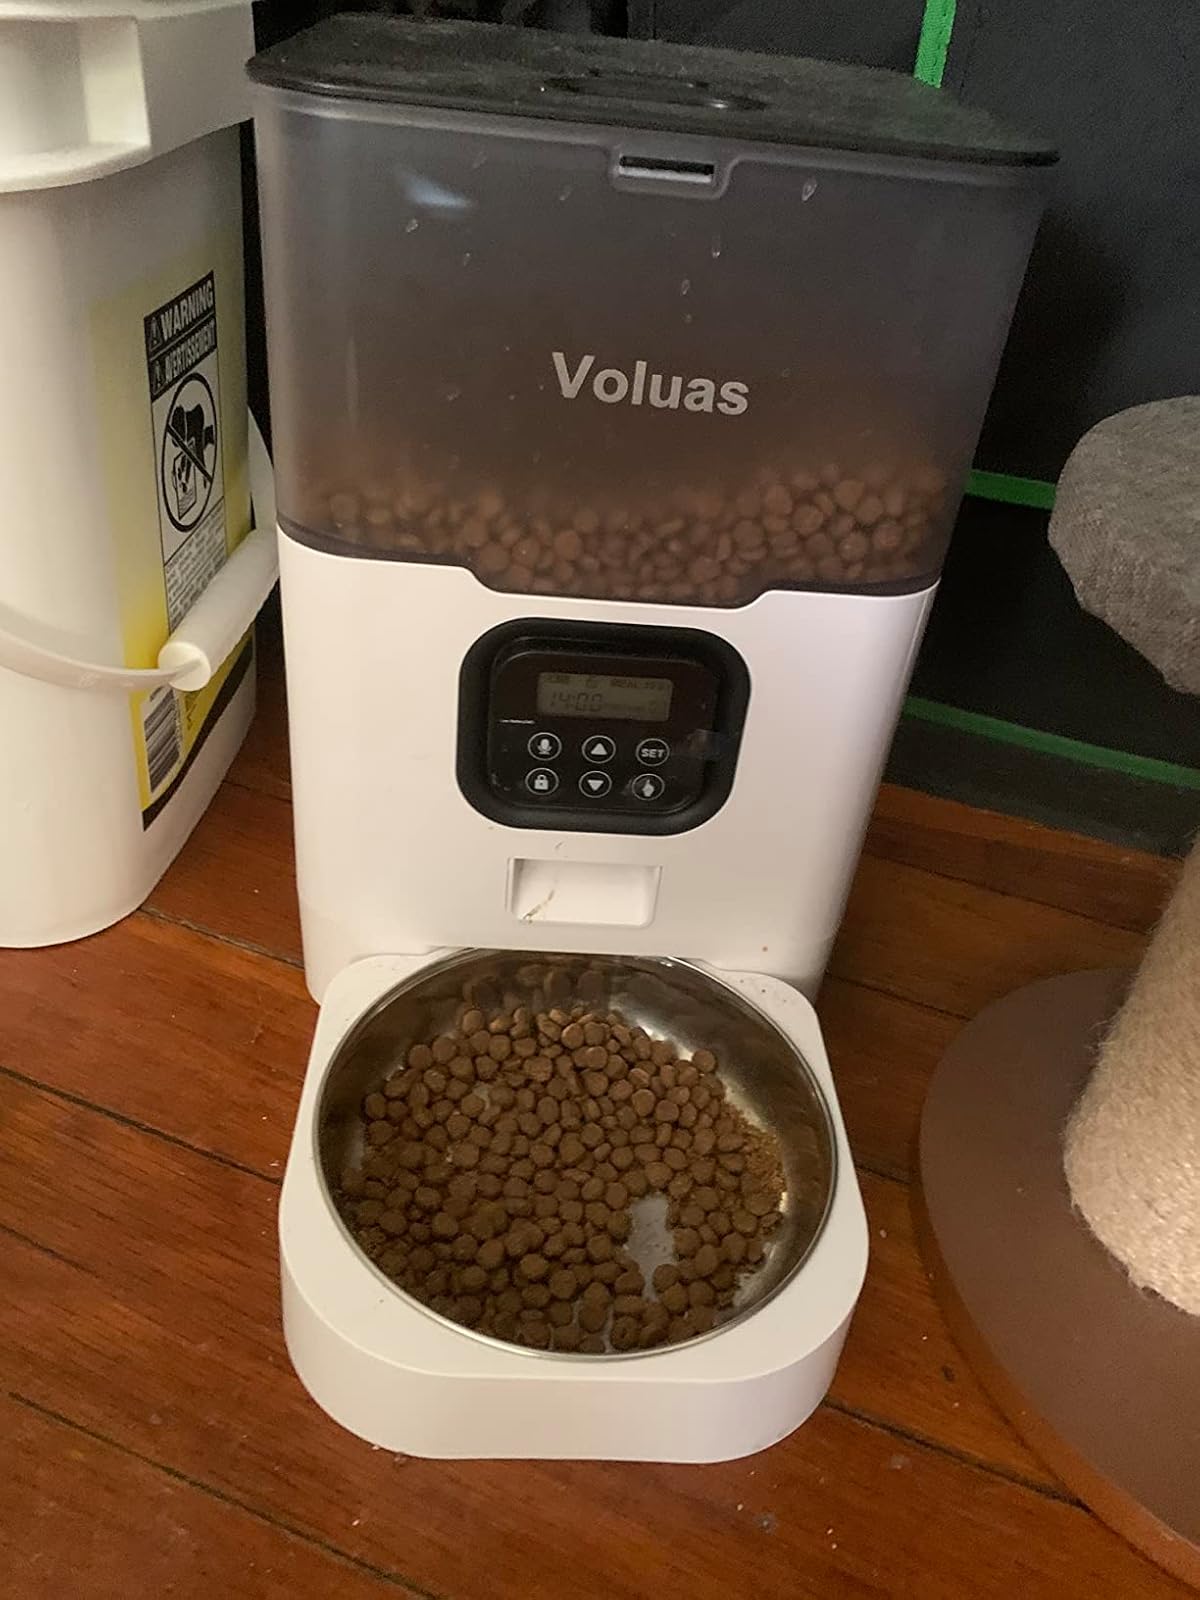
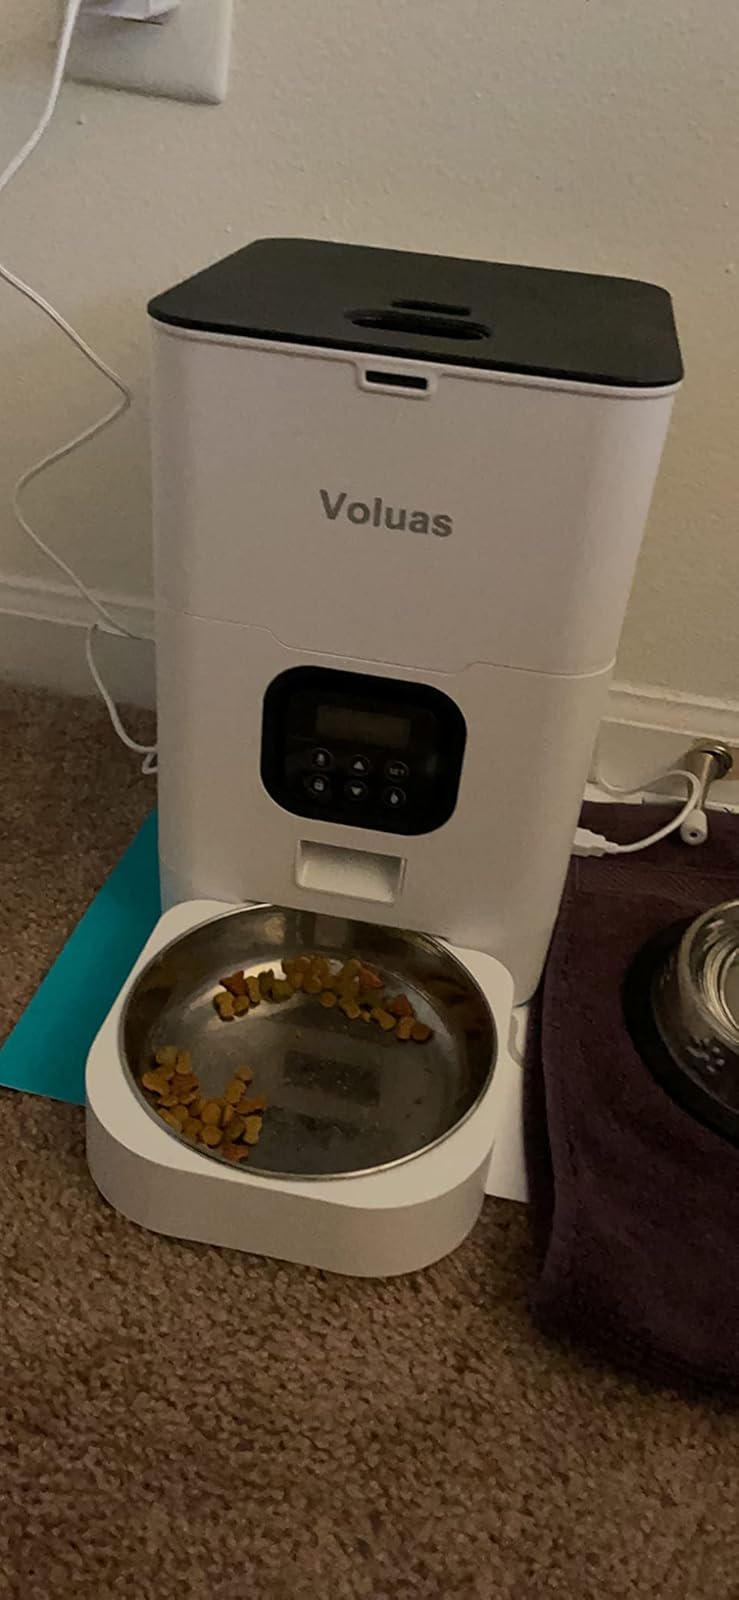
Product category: items_feeder
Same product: no